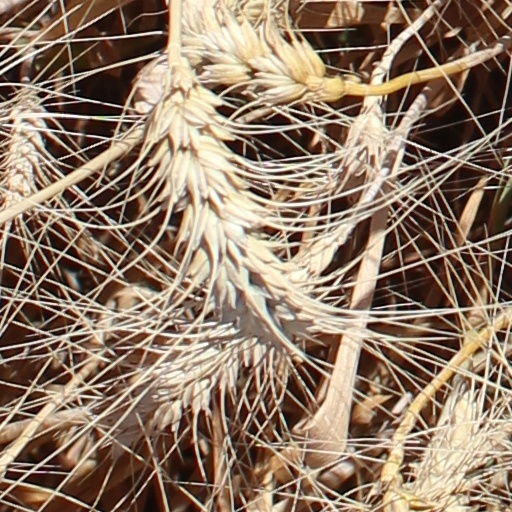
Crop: wheat